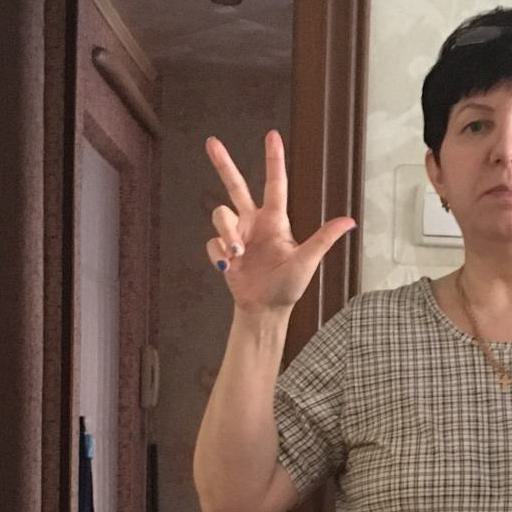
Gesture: three2